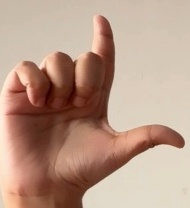
ASL sign: L